Double-decker bus

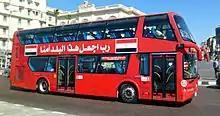
A double-decker bus in Alexandria, Egypt

In Germany, double-decker buses in Berlin are operated by Berliner Verkehrsbetriebe (BVG). Berlin has had the largest double-decker fleet on continental Europe with 197 vehicles operating as of 2023 (compared to 484 single-deckers and 928 articulated buses). However it used to be higher: 1,000 in 1992, reduced to 450 in 2002. The city originally had double-decker buses at least since the 1920s.